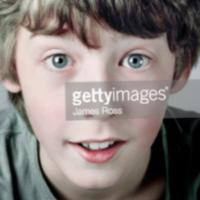
Age group: age 11-20